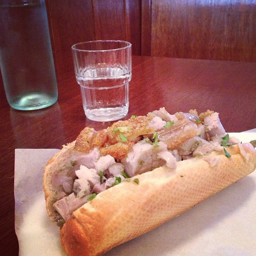
A hoagie is on a table in a restaurant.
A hoagie roll filled with fixings and a glass of water.
A sub sandwhich sitting on a napkin next to a glass of water.
A stuffed sub sandwich on a table with a glass of water.
A grinder sandwich on a table with a glass of water beside it